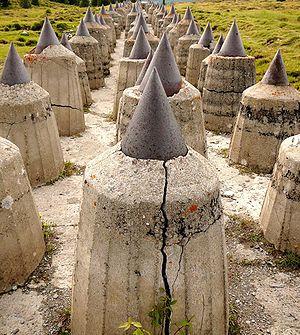
Les dents de dragon sont un type d'ouvrage défensif, constitués de blocs de béton de forme pyramidale et destinés à empêcher la progression des engins motorisés. Ils furent largement employés sur les lignes de fortification de la Seconde Guerre mondiale dont la ligne Siegfried, où l'on peut encore en voir de nos jours.